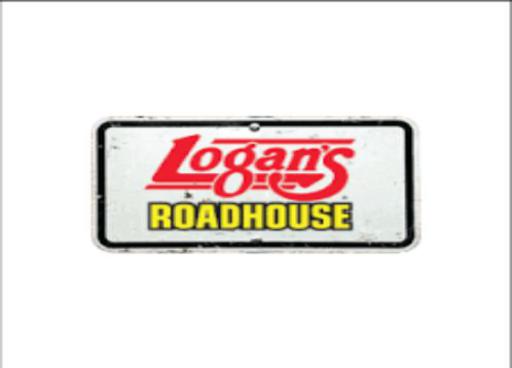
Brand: logan's roadhouse
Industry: Food